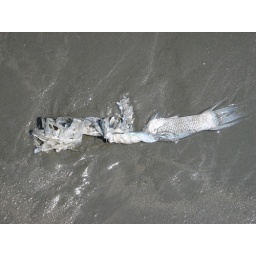
Dead fish washed along the beach and slowly being eaten by seagulls.